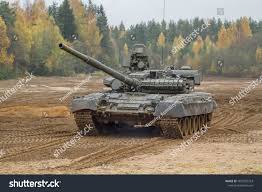
Label: Tank